Addiscombe Recreation Ground

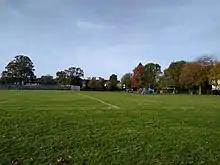
A basketball court (left) and a playground (right) in Addiscombe Recreation Ground

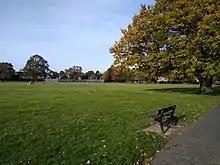
Addiscombe Recreation Ground

The park is within a residential area and can only be reached by foot. The area was acquired in 1905 and laid out in 1911. It had previously been farmland but expansion of Croydon in the early 20th-century meant that it was needed for residential purposes. The land was once part of the Ashburton Estate owned by the Baring family.